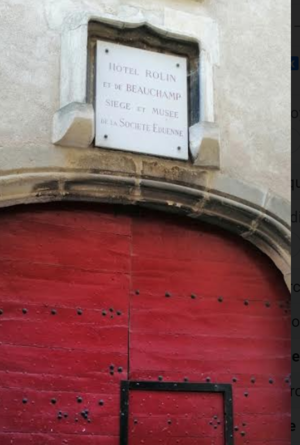
La Société Eduenne à l'origine du musée
La Société éduenne des lettres, sciences et arts est une société savante parmi les plus anciennes de France, fondée à Autun, en 1836.